2020 Republican National Convention

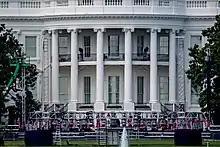
Stage being erected at the White House for Trump's acceptance speech

On July 28, Trump said that he would accept the nomination in person in Charlotte. However, on August 5, he said he would "likely" accept the Republican nomination from the White House. A decision to accept a party's nomination from the White House would break a norm; the Associated Press noted that it would "mark an unprecedented use of federal property for partisan political purposes." The proposed plans also raised legal questions under the Hatch Act, which creates certain prohibitions on the use of public resources for political activity, and the legality of the plan was questioned by Republican senators Ron Johnson and John Thune. While the president is exempt from the Hatch Act's restrictions, the law applies to other federal employees. The ethics director of the Campaign Legal Center stated that "any federal employee who helps facilitate the acceptance speech risks violating the Hatch Act."